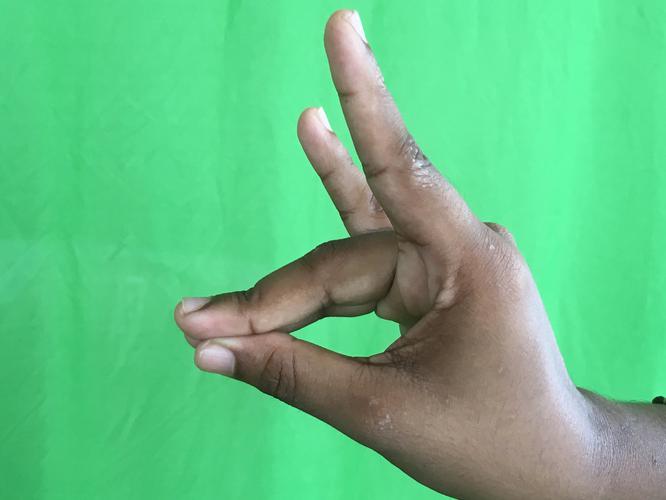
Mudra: Simhamukham
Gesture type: single_hand